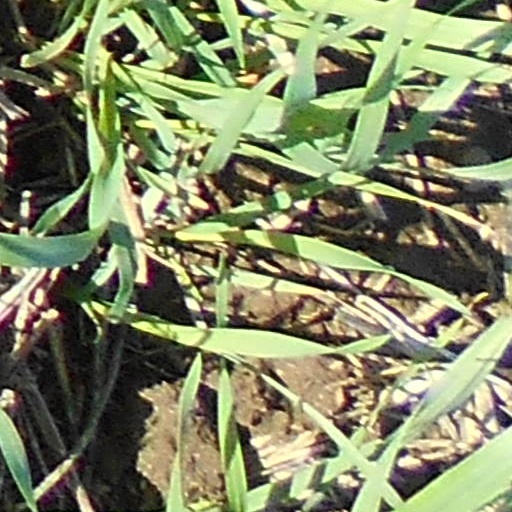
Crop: wheat